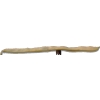
Label: bean_pod